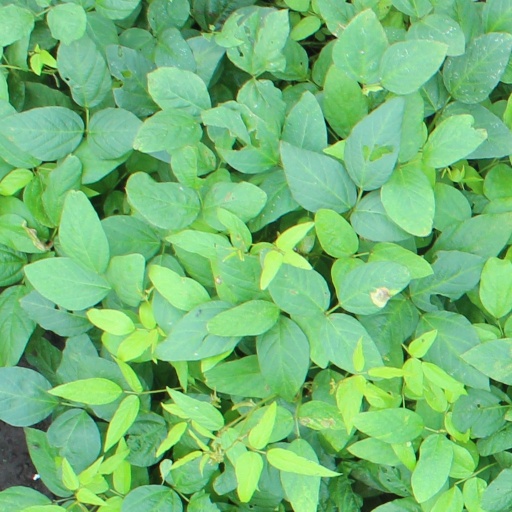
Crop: soybean